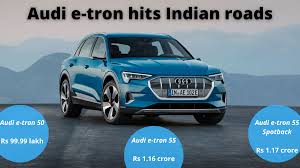
Label: noambulance